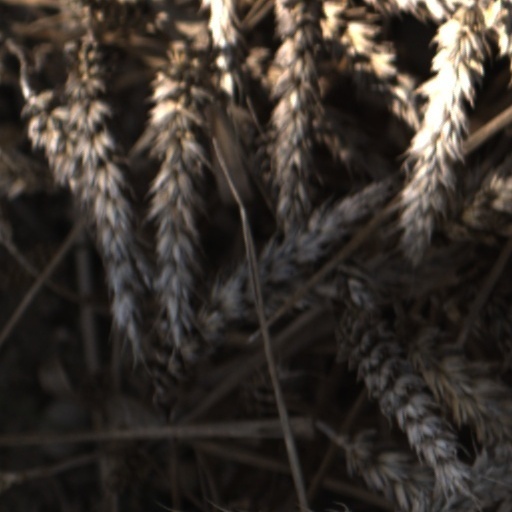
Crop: wheat